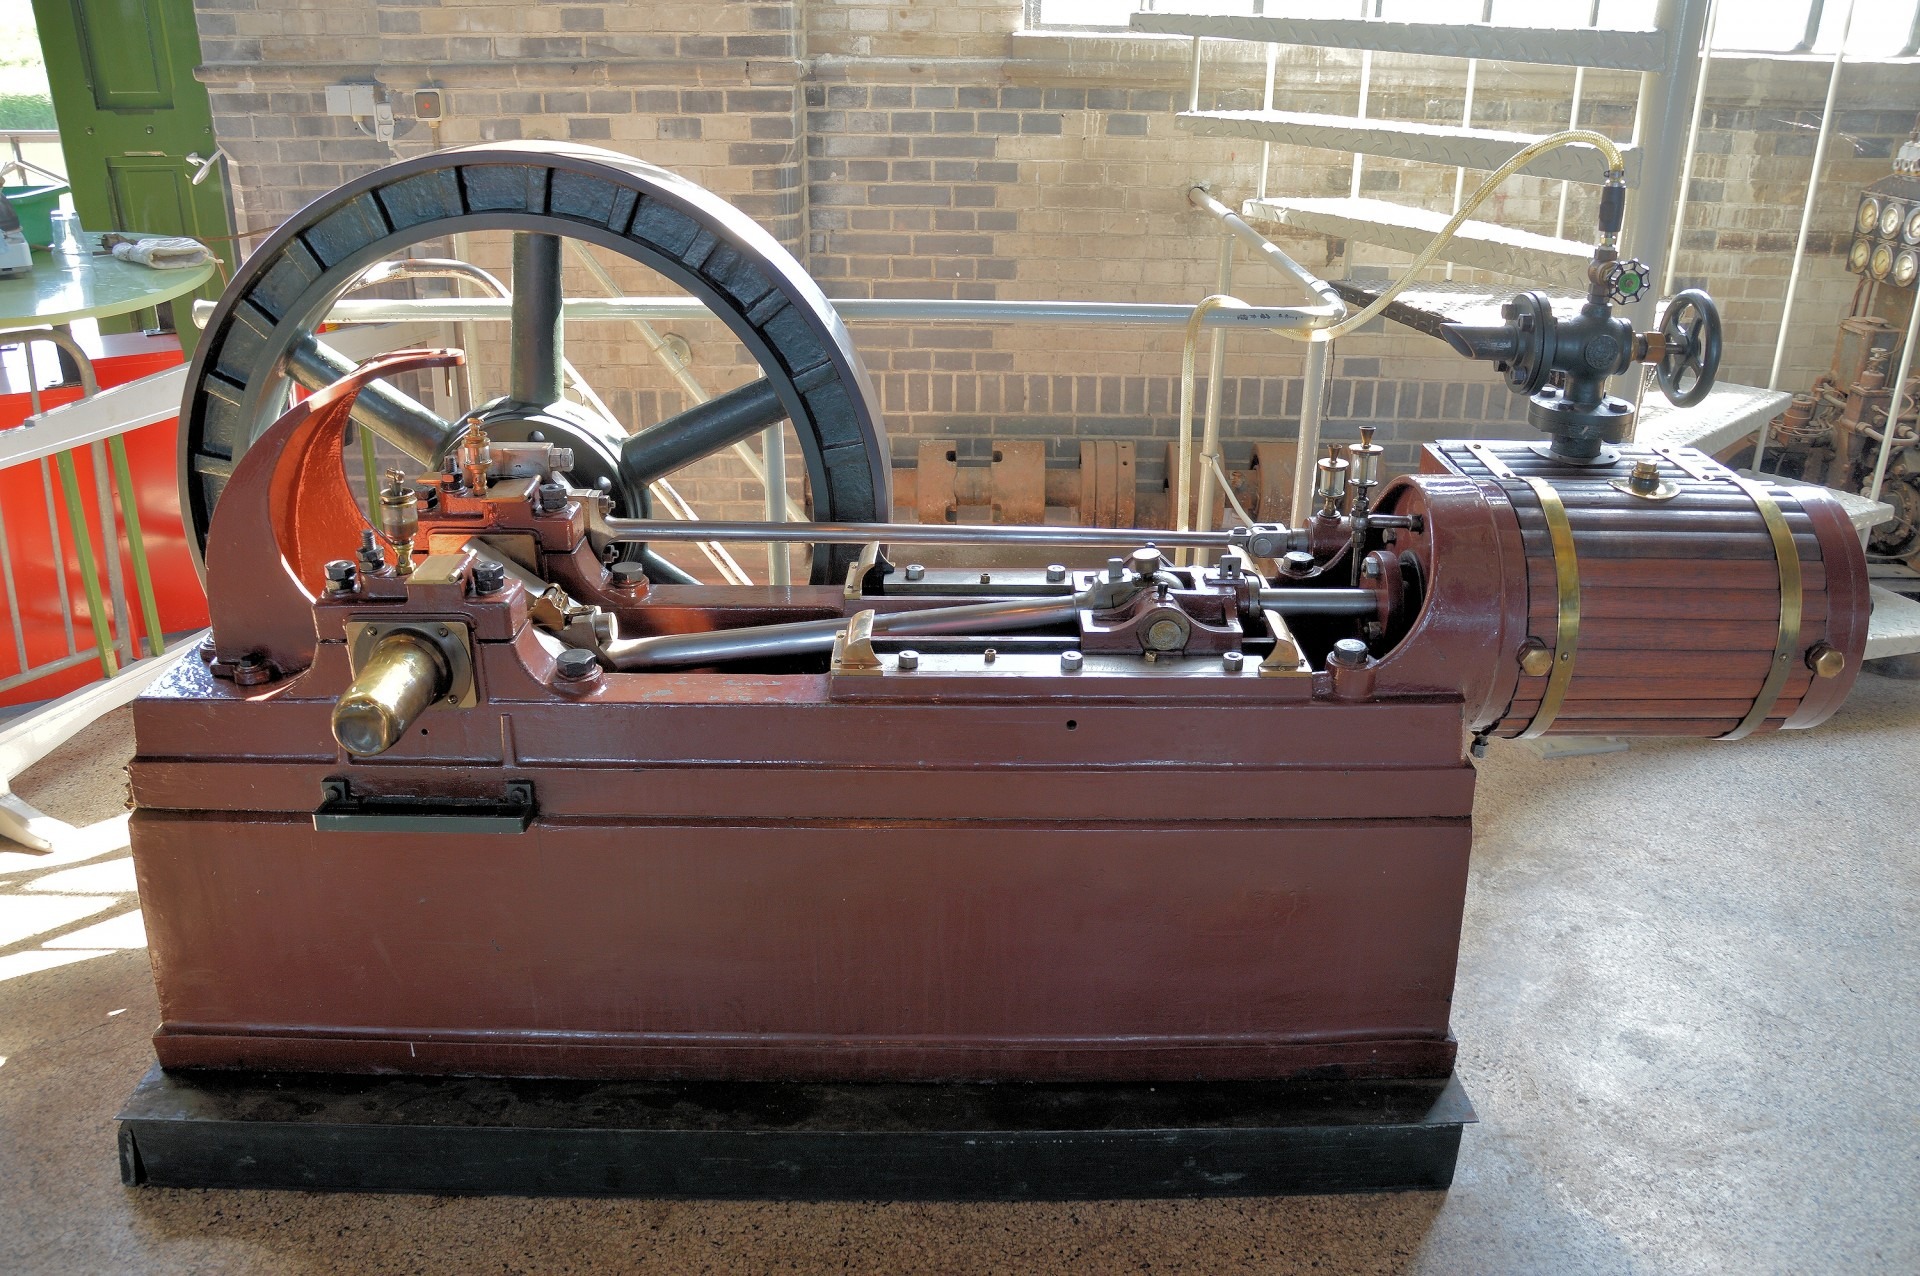
boat, steam, vehicle, equipment, gear, metal, industrial, machine, machinery, factory, industry, energy, mechanism, manufacturing, engineering, mechanical, engine, machines, history, steam engine, production, manufacture, engines, watercraft, cultural, machine tool, aircraft engine, automotive engine part